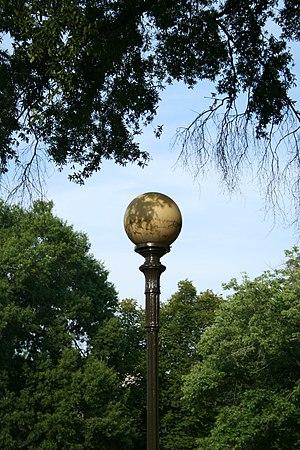
Un réverbère ou lampadaire extérieur est un dispositif d'éclairage public placé en périphérie des voies de circulation publiques et qui s'allume le soir.